Exeter Sandstone

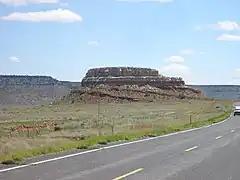
Exeter Formation capping Steamboat Butte, New Mexico, US

The Exeter Sandstone is a geologic formation exposed in northeastern New Mexico. Its age is poorly controlled, but it is thought to have been deposited during the middle Jurassic.